Tarlac Cathedral

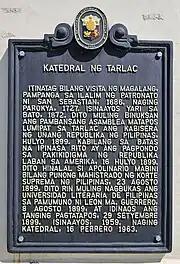
Church NHC historical marker installed in 2022

The town of Tarlac was said to have been established in 1686 by priests assigned to Magalang, Pampanga. The town was managed by the Augustinians from Pampanga until in 1725, a petition was brought to the attention of the Father Provincial to separate Tarlac from its distant matrix. In 1727, the separation was fulfilled with Tarlac being declared an independent parish. In 1757, however, the parish of Tarlac was annexed back to Magalang for quite some time.